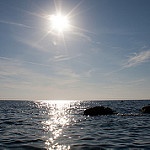
Label: sea